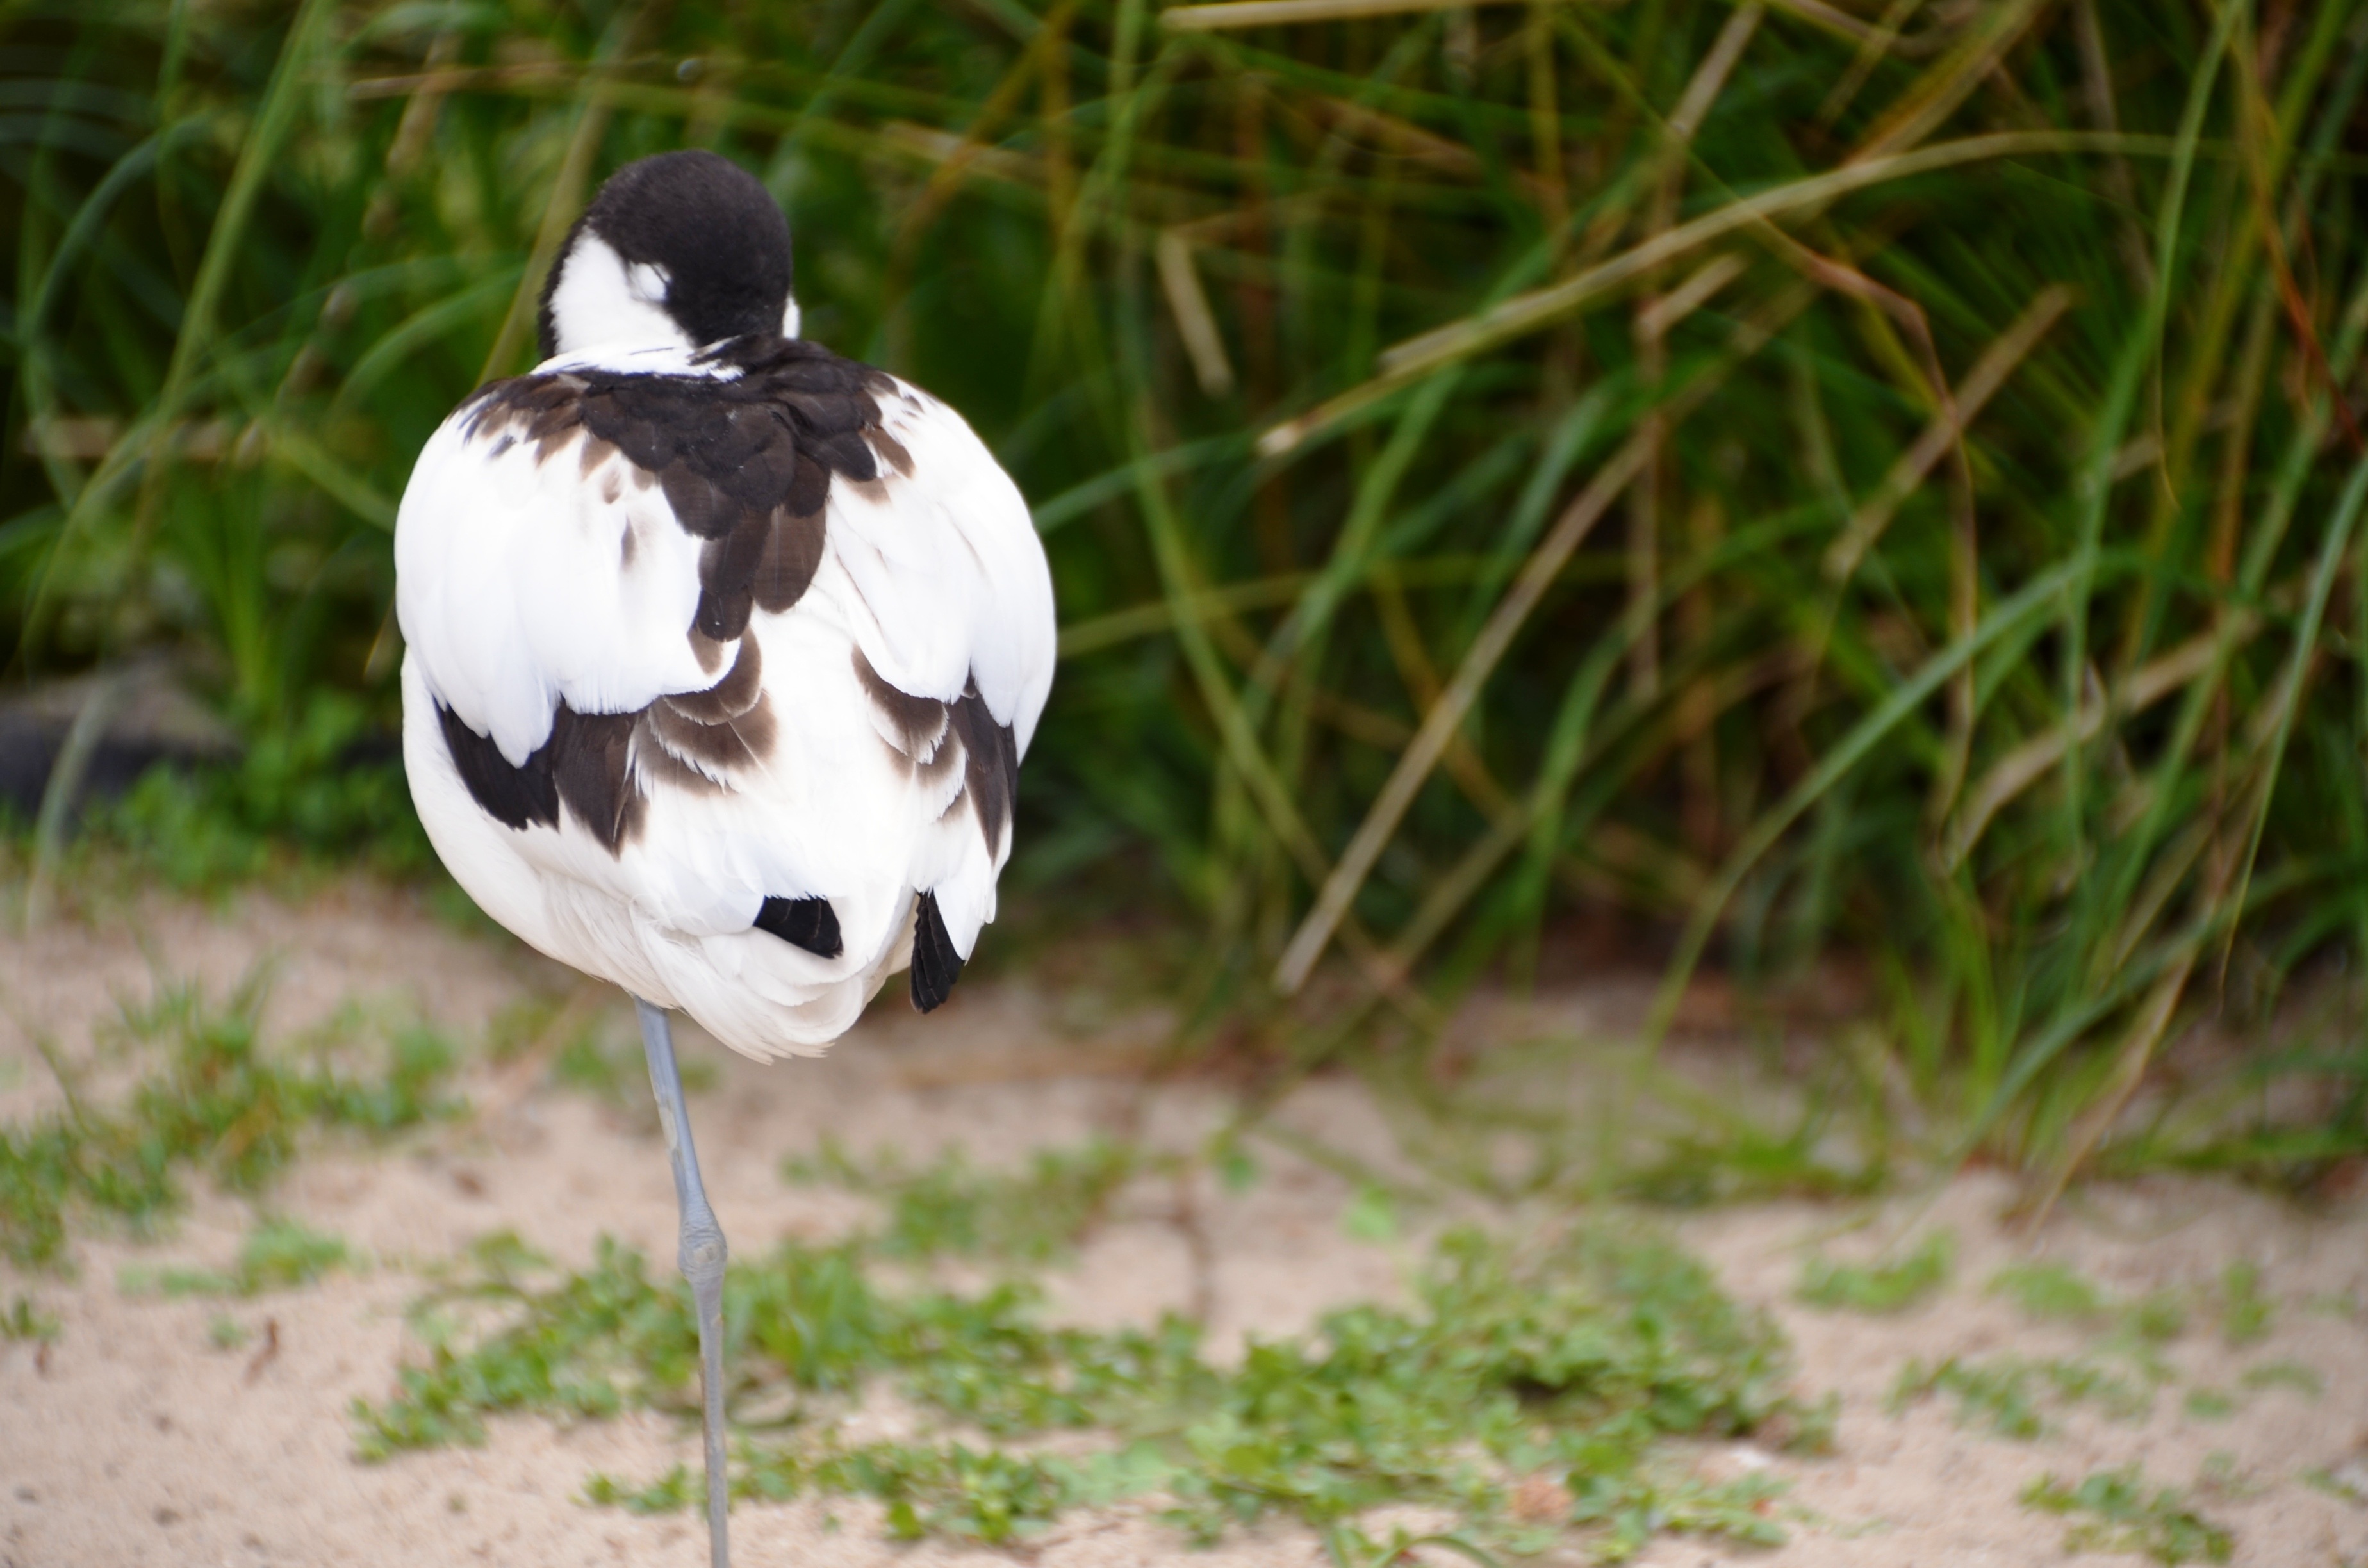
bird, black and white, wildlife, beak, fauna, plumage, vertebrate, water bird, avocet, recurvirostra avosetta, recurvirostridae